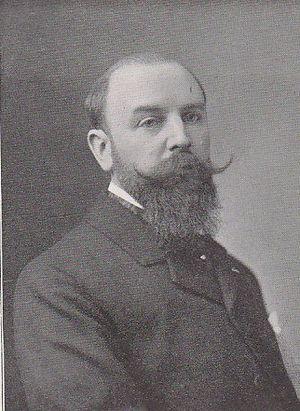
Gustave Vautrey, photographie imprimée de 1902
Émile Henri Gustave Vautrey est un auteur dramatique et poète français.